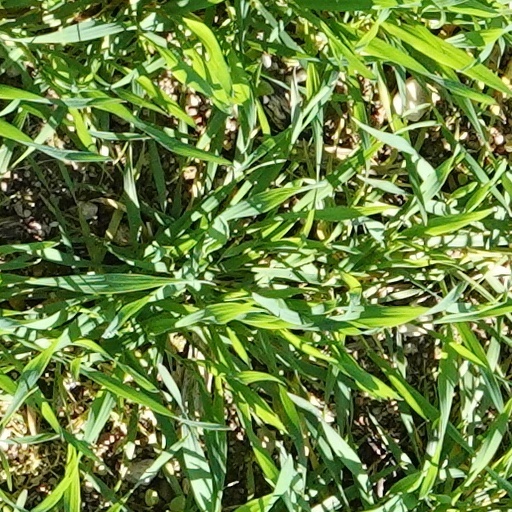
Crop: wheat